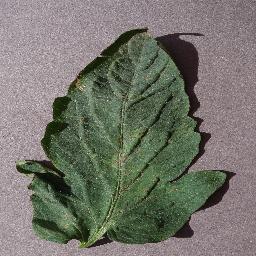
Label: Tomato___Target_Spot